List of The X-Files characters

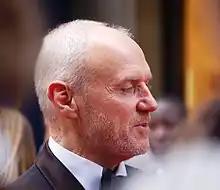
Dale at the 2008 BAFTA Television Awards

Toothpick Man is portrayed by New Zealand actor Alan Dale. His role in the series was the leader of the New Syndicate. During the ninth season he worked within the FBI. He is noted for consistently fiddling a toothpick. Although he appeared human, he was exposed to be an alien by Gibson Praise in the final episode (albeit the viewing audience was earlier shown the characteristic alien 'super-soldier' bumps on the back of his neck at the end of the season nine episode "Providence").